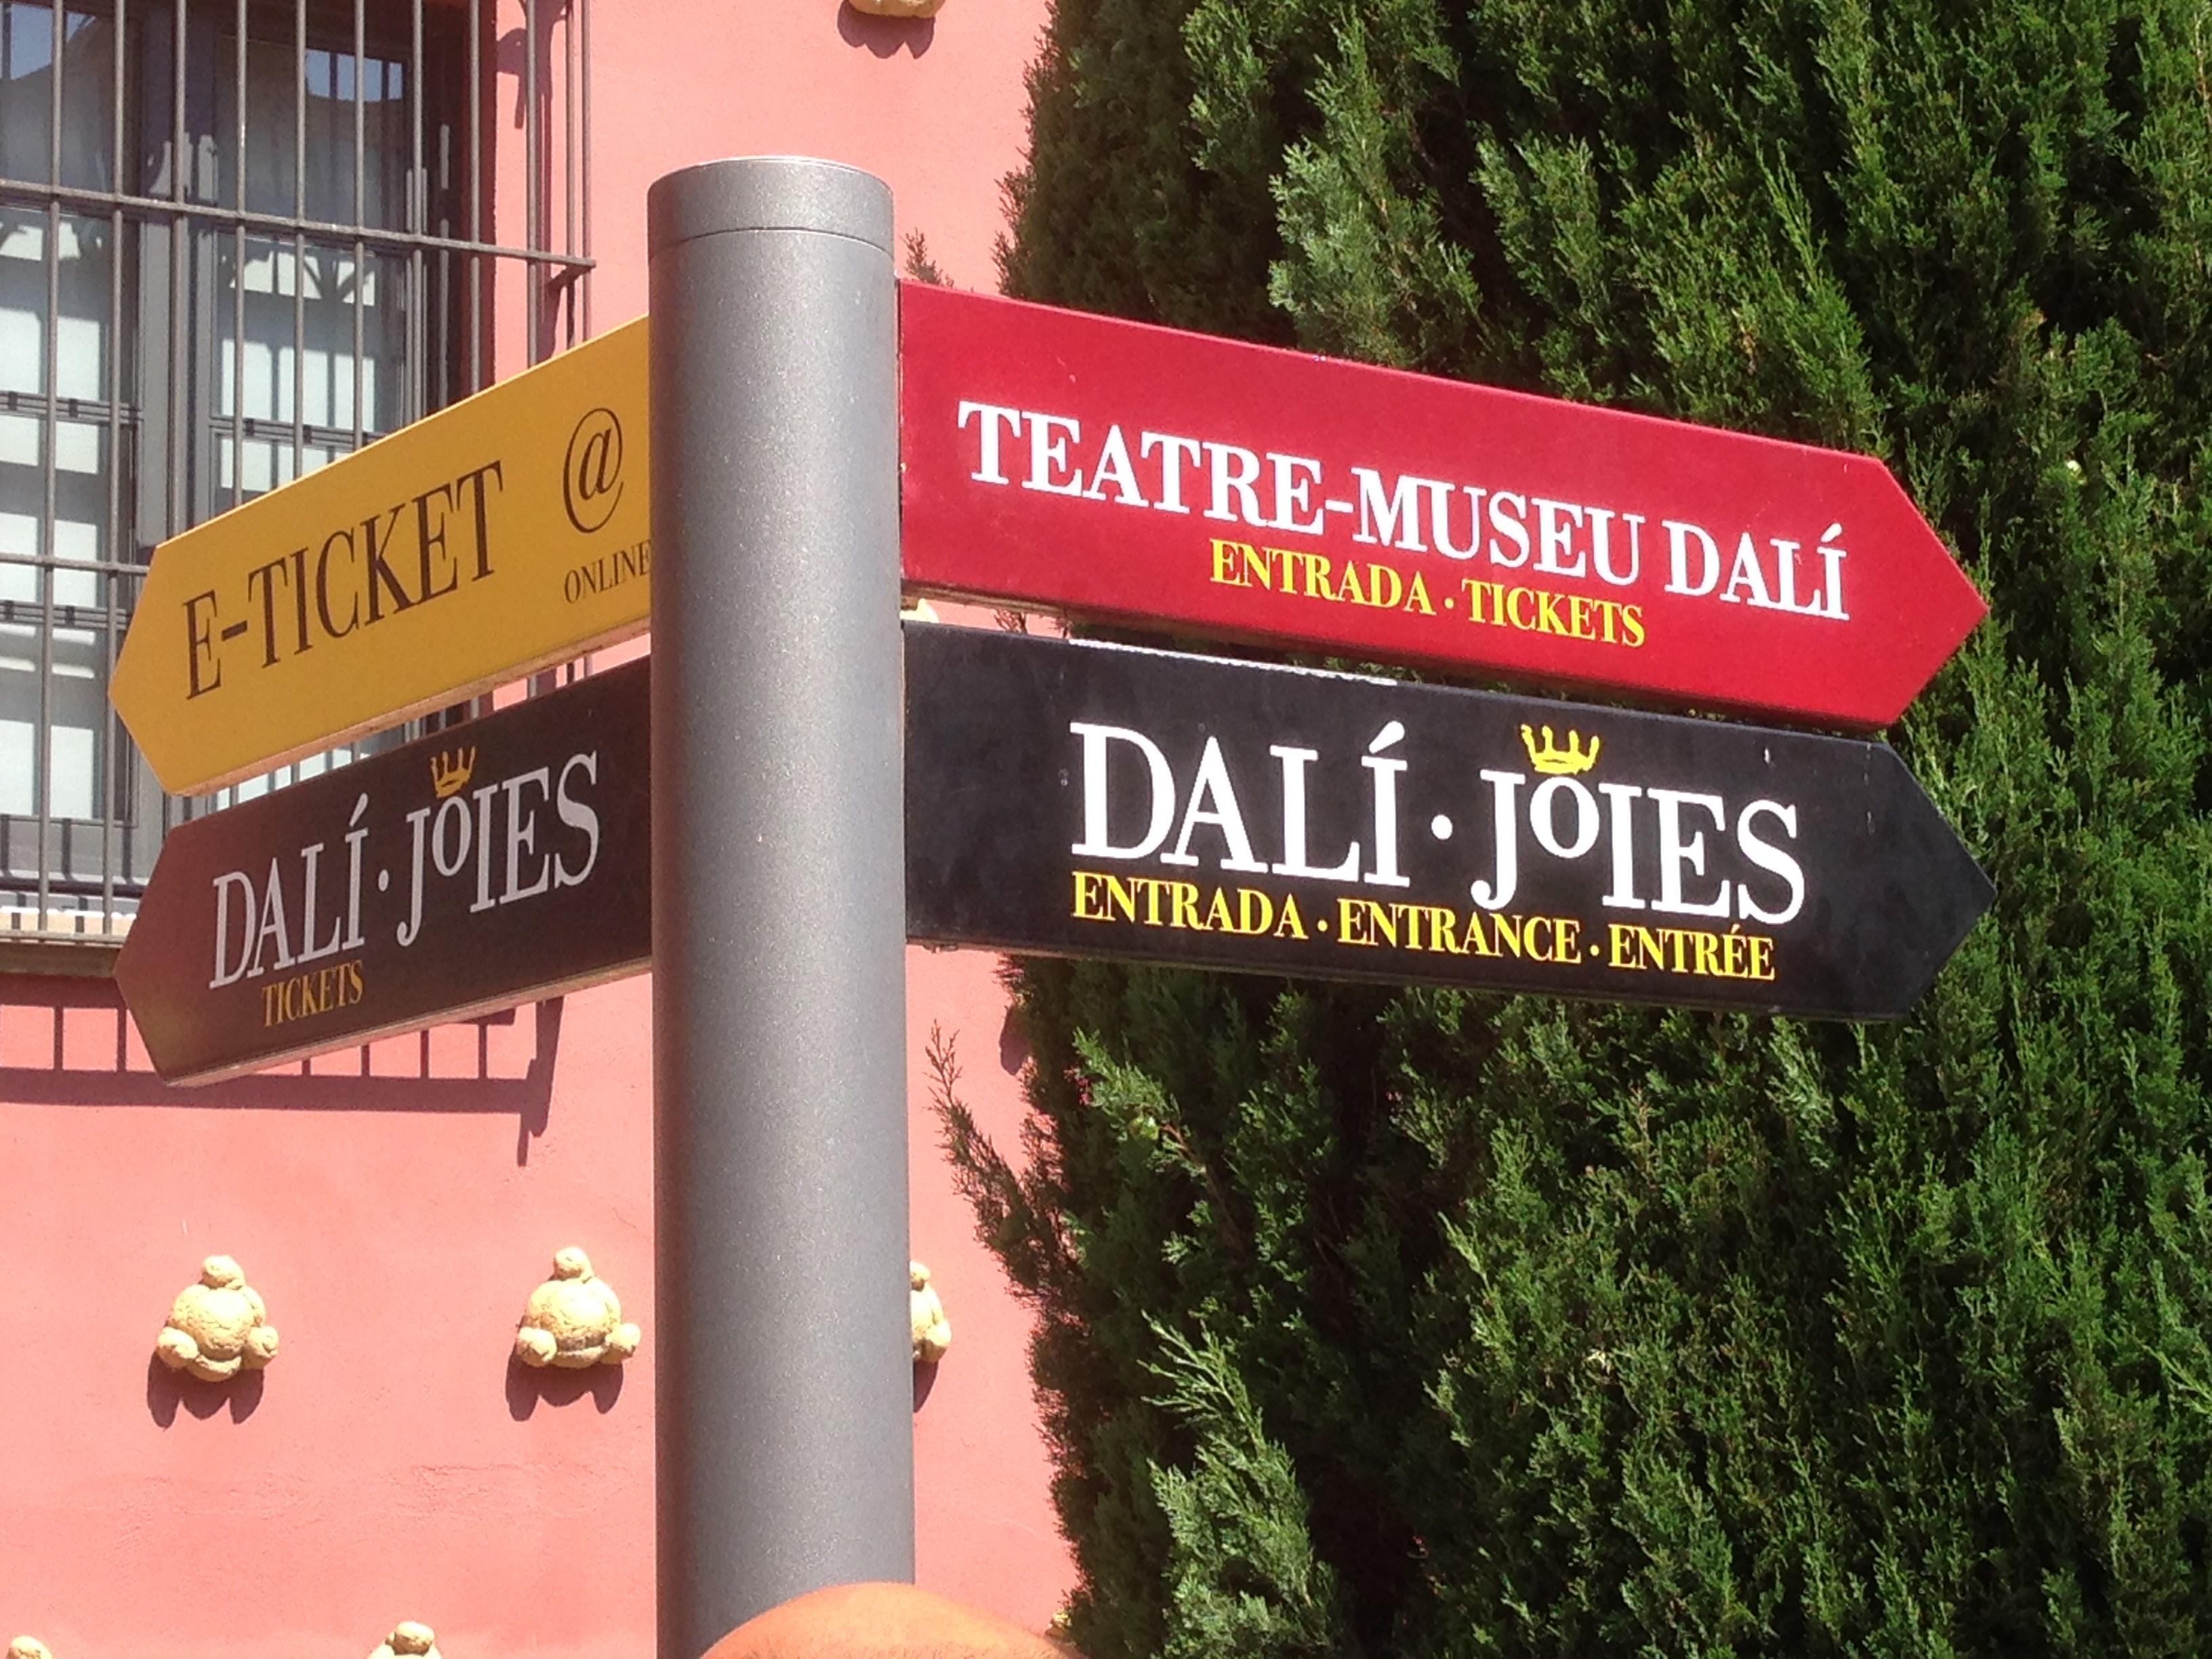
salvador dali, dali, figueres, museum, art, abstract, genius, spain, catalunya, sign, signage, street sign, advertising